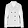
Label: Coat